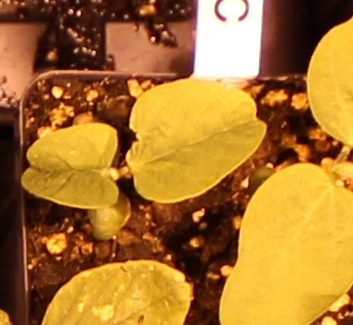
Label: Soybean